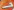
Number: 7